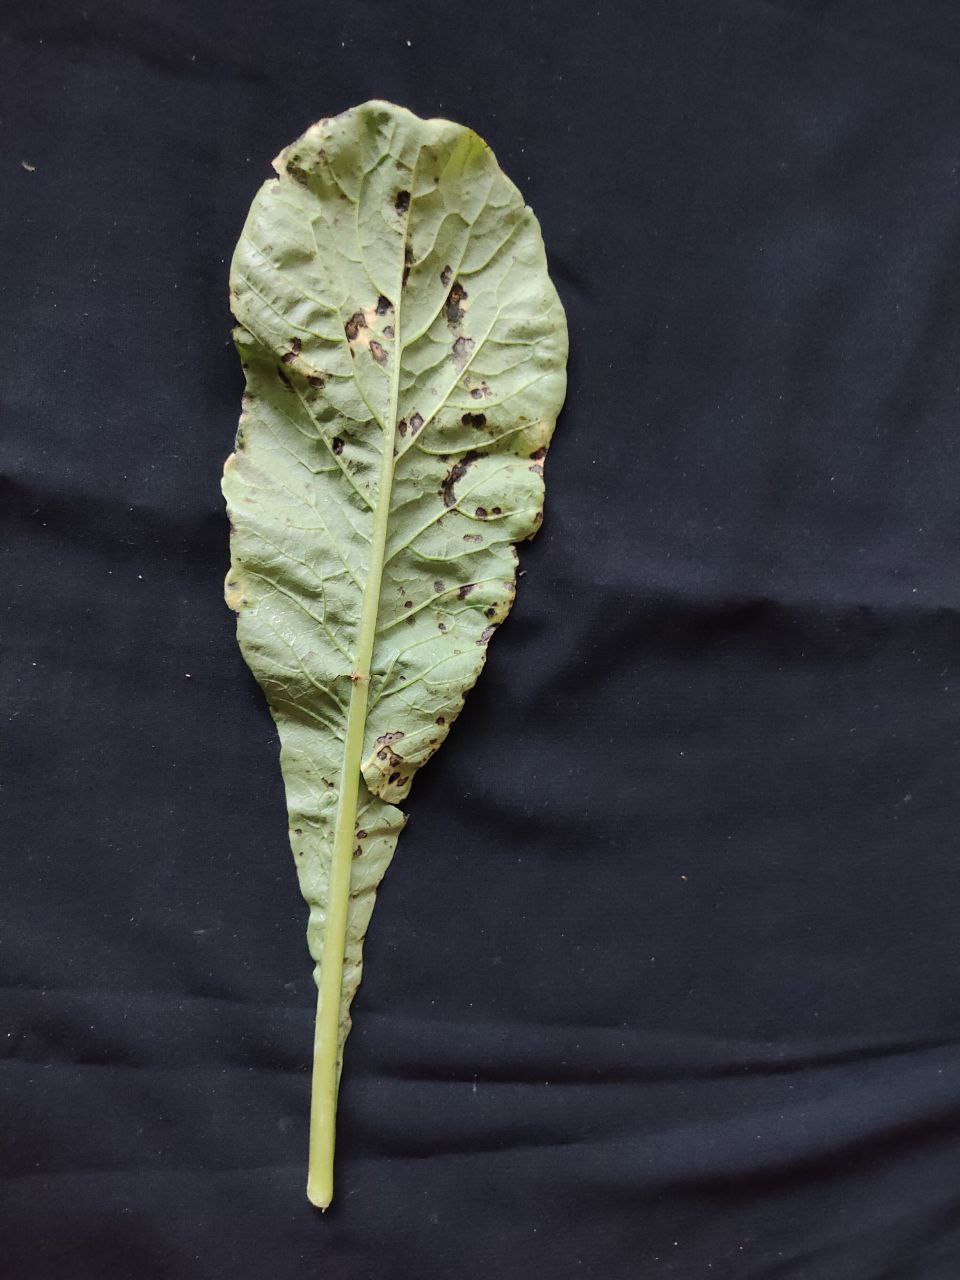
Label: Black leaf spot